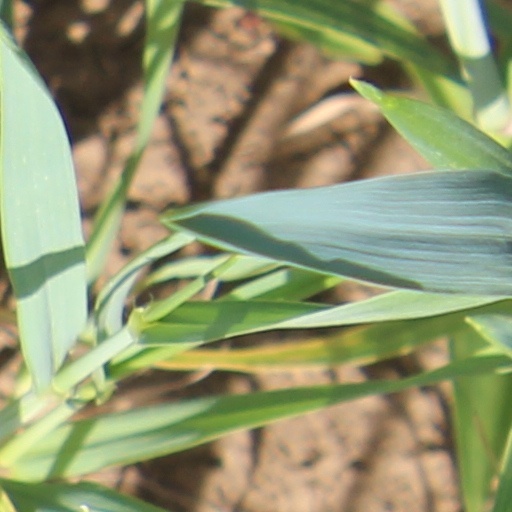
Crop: wheat